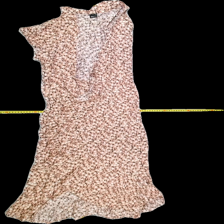
View: front
Type: Dress
Category: Ladies
Brand: Gina Tricot
Colors: Multicolor, Black, White, Pink
Material: 100%viscose
Pattern: Floral print
Cut: Regular, V-collar
Size: 38
Season: All
Trend: No trend
Stains: No
Price range: 50-100
Recommended usage: Reuse